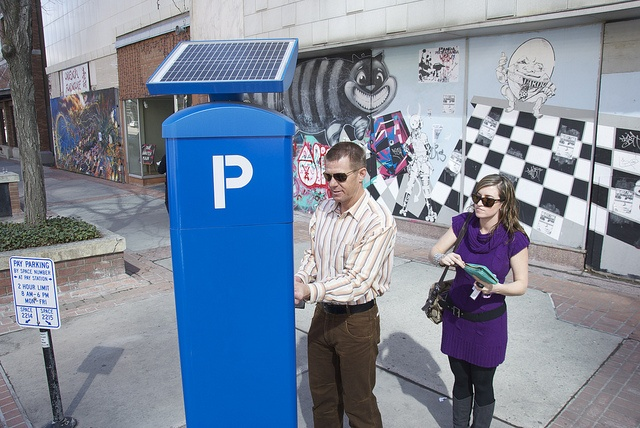
A man and a woman are standing besides a parking meter on an urban and colorful city street.
A man and woman standing by a blue parking meter on sidewalk.
A man and a woman paying a parking meter.
A woman waiting in line for a young man to finish using the phone.
Guy and woman with shades on stands at the parking meter